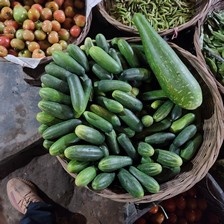
Label: cucumber